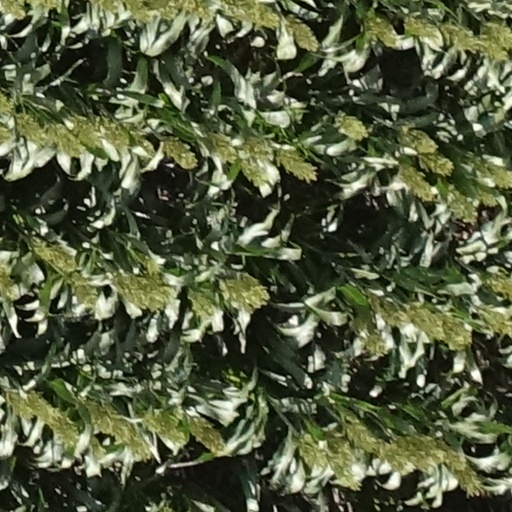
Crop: sorghum